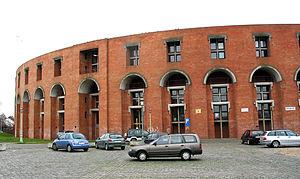
Boussu est une commune francophone de Belgique située en Région wallonne dans la province de Hainaut, ainsi qu’une localité située à une dizaine de kilomètres de Mons et de la frontière française où siège l’administration communale. Boussu se situe dans le Borinage, région anciennement réputée pour son bassin minier.